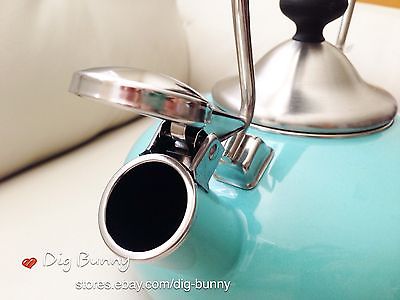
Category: kettle